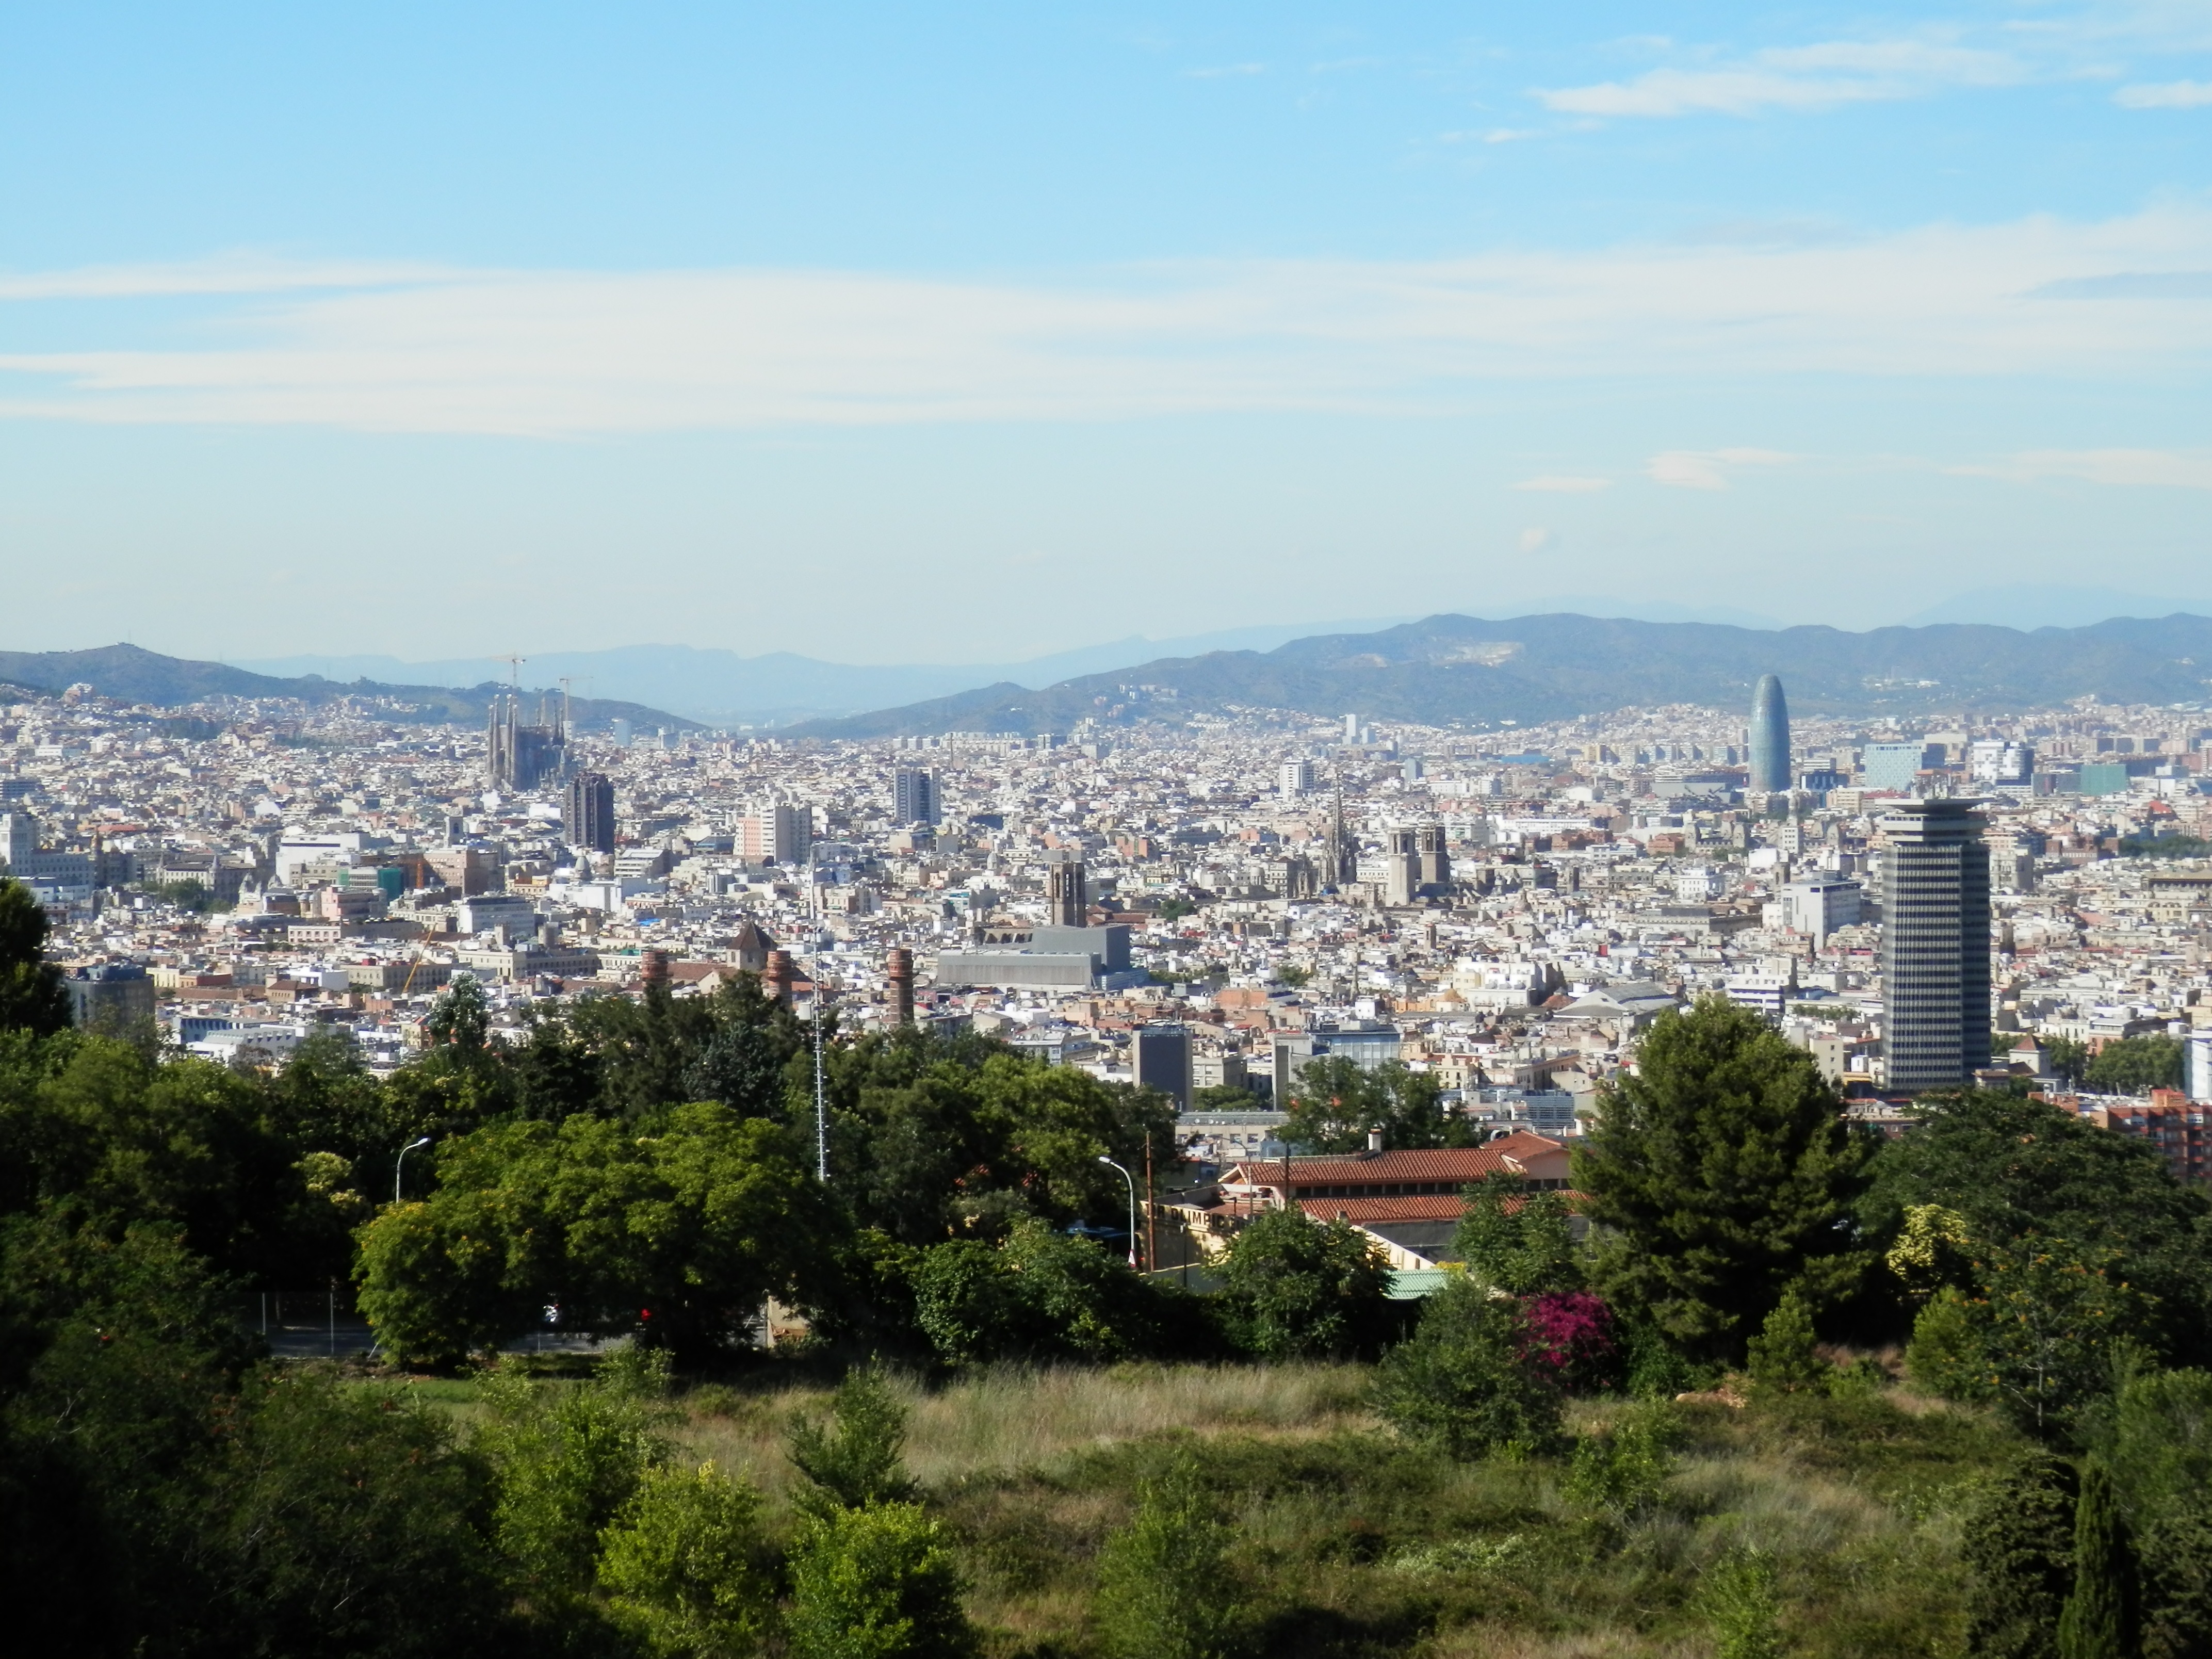
landscape, horizon, mountain, architecture, skyline, hill, flower, town, view, city, mountain range, cityscape, panorama, downtown, tourism, barcelona, buildings, panorama of the city, monuments, bird's eye view, aerial photography, the city centre, high houses, residential area, human settlement, mountainous landforms